Dinogad's Smock

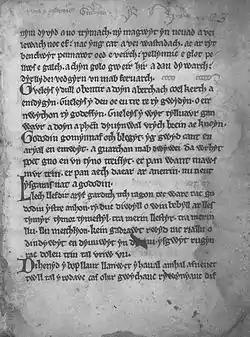
Page from the Book of Aneirin

"Dinogad's Smock" or "Dinogad's Cloak" is an Old Welsh lullaby recounting the hunting prowess of the dead father of an infant named Dinogad, who is wrapped in a smock made of marten skins. This garment gives the poem its modern title.